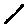
Label: 1